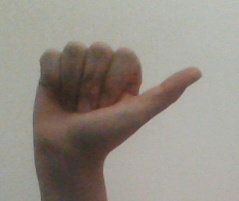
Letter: dhad